Trolleybus usage by country

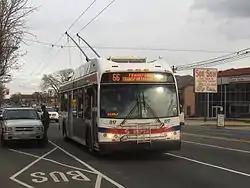
SEPTA trackless trolley on Frankford Avenue in Philadelphia in 2010

In Vancouver, TransLink operates a fleet of 262 vehicles, locally known as "trolleys". The city's aging trolley fleet was replaced in 2006–2009 with new low-floor models built in Canada by New Flyer, including 74 articulated units. The trolleys are valued in the Vancouver transit network for their "greener" energy usage and emissions (relying on hydro-electric power), quieter operation over diesels and the high-torque electric motors are well-suited to hilly areas of the city.